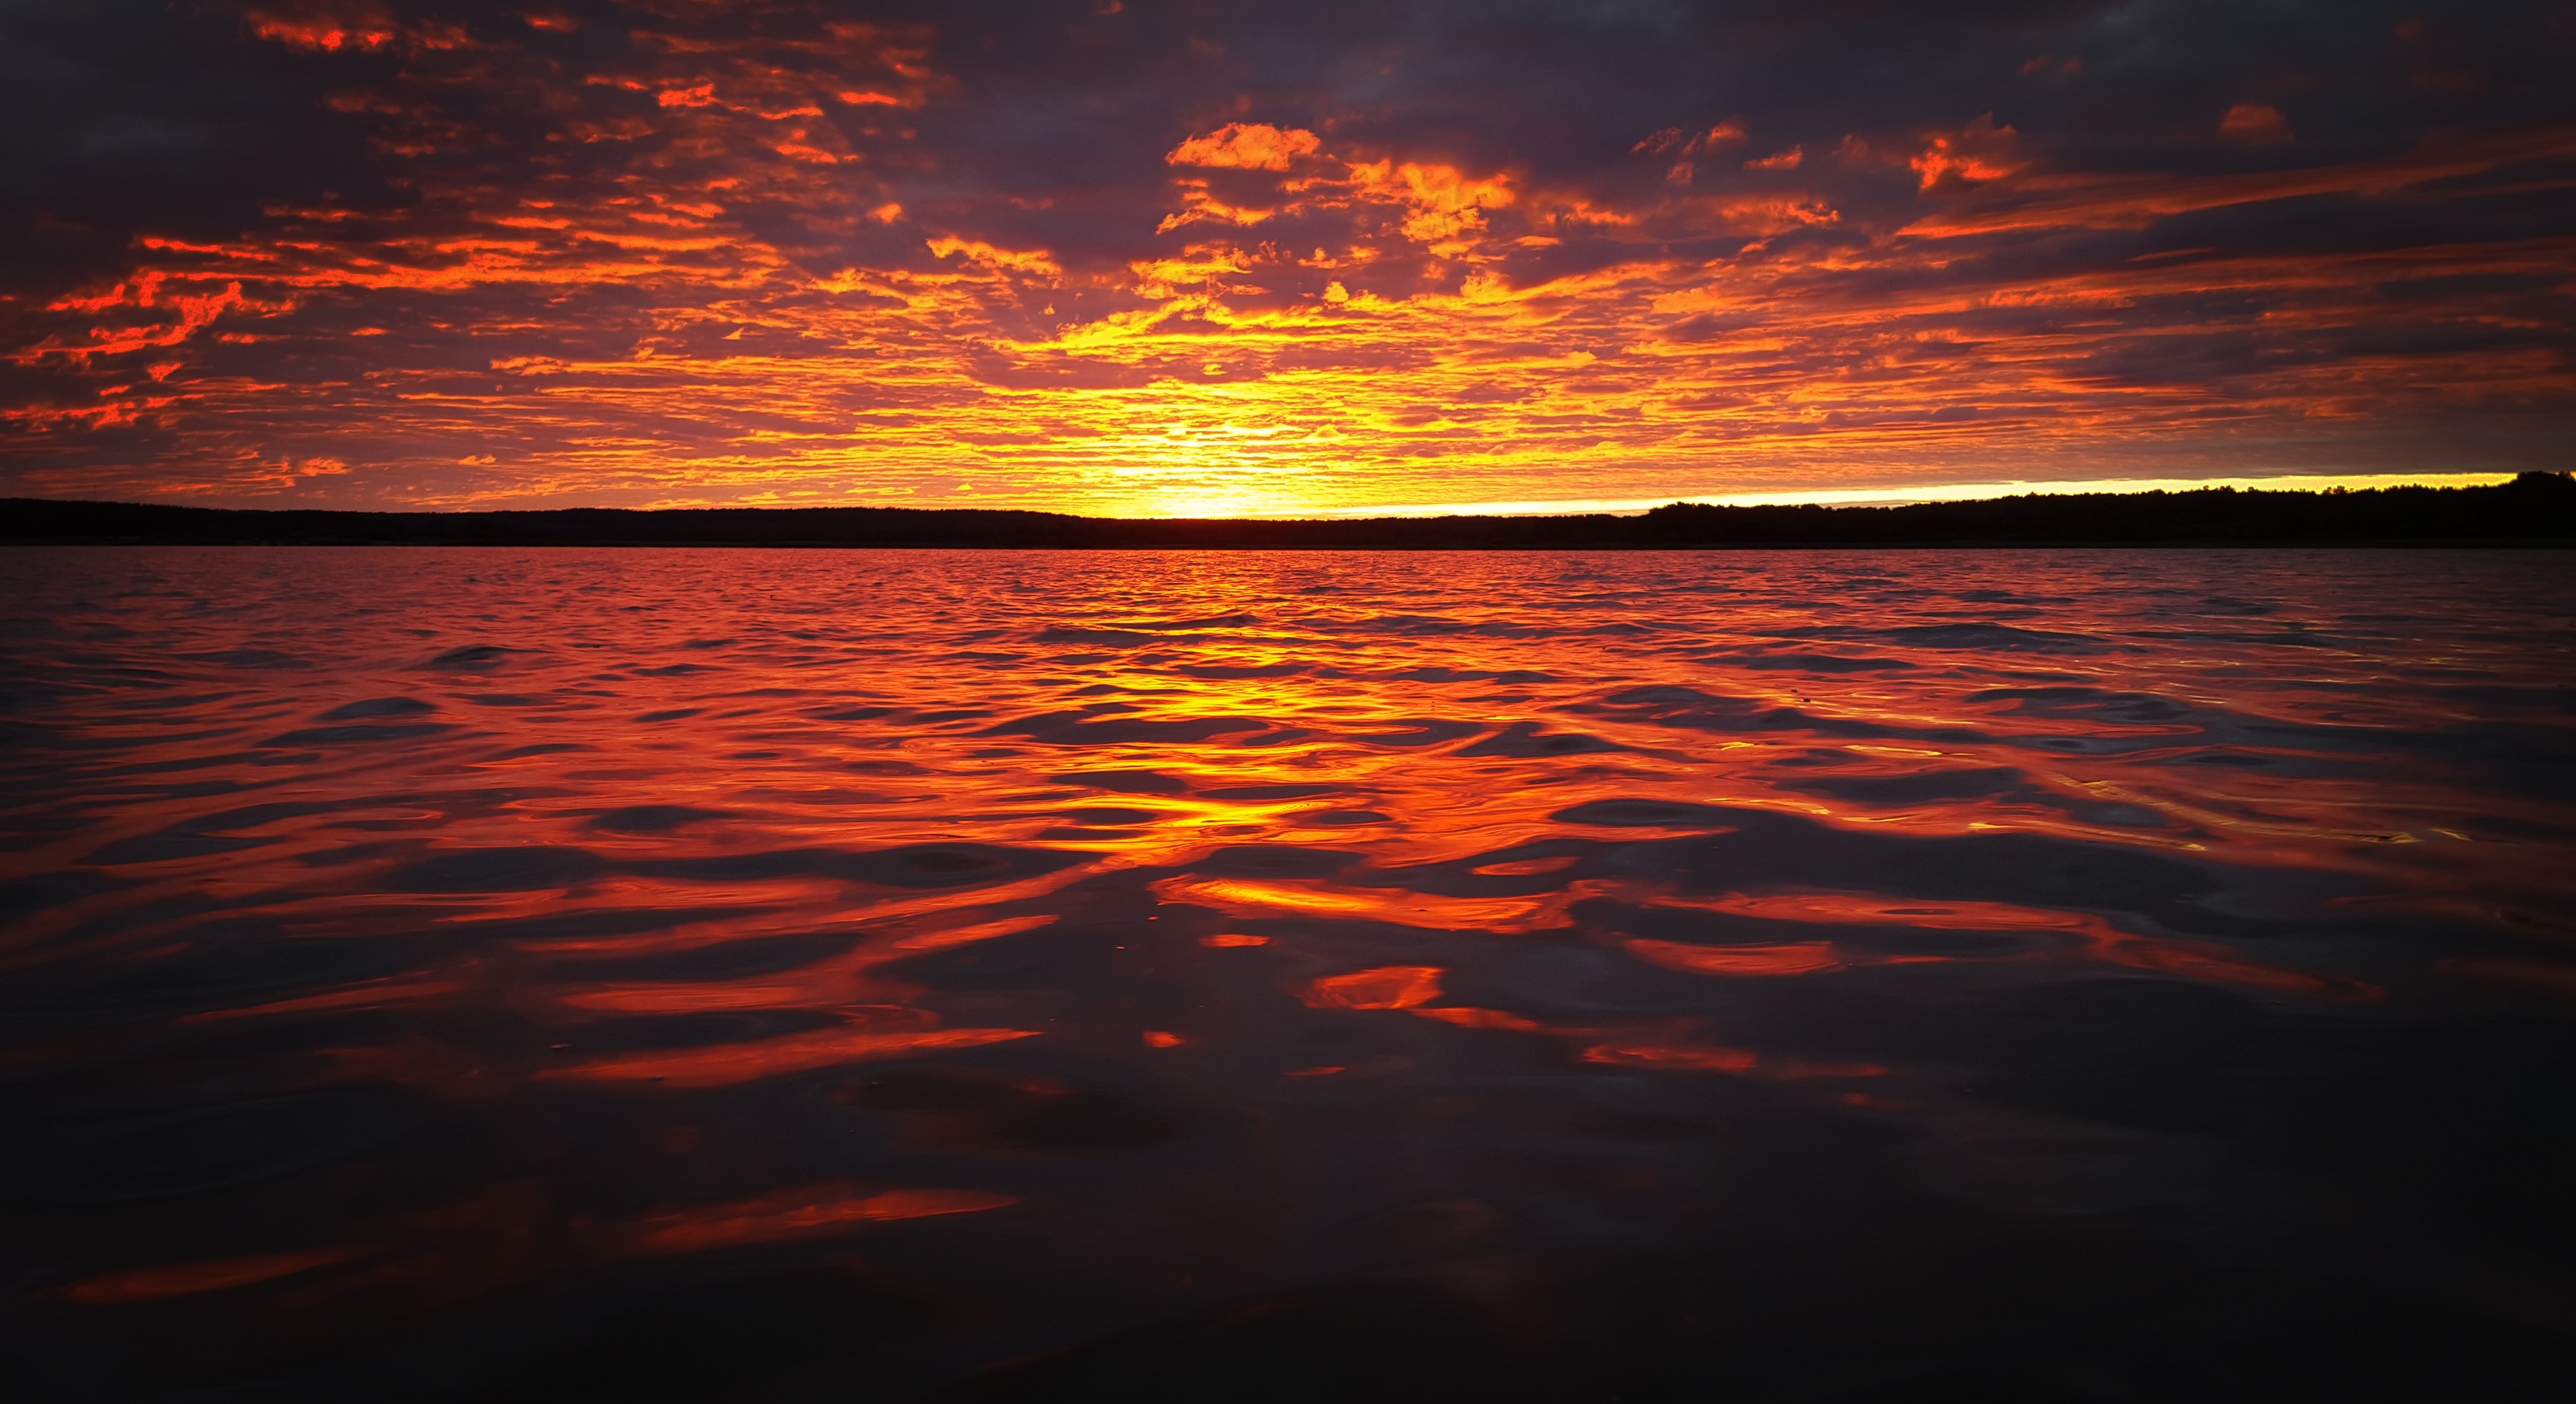
sea, water, nature, ocean, horizon, cloud, sky, sun, sunrise, sunset, sunlight, dawn, atmosphere, dusk, evening, reflection, clouds, afterglow, red sky at morning